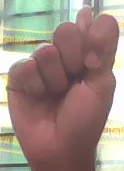
ASL sign: T